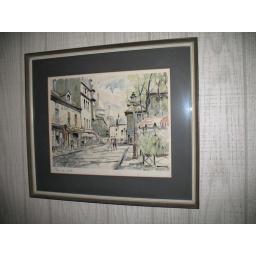
Framed picture in master bedroom - on wall next to blue and green bathroom